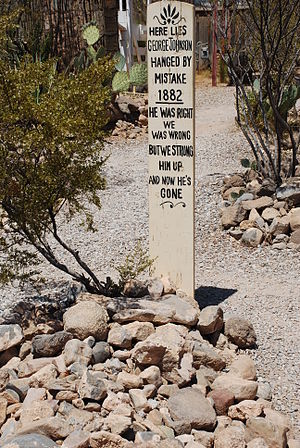
Boot Hill / Boot Hill, Tombstone
Hængt ved  en fejltagelse.
Boot Hill eller Boothill er navnet på en række forskellige kirkegårde i USA, ikke mindst i den vestlige del af landet. I det 19. århundrede var det et almindeligt navn for de steder, hvor man begravede revolvermænd og andre, som ”døde med støvlerne på”. Også personer som døde i en fremmed by, og som ikke havde midler til at finansiere deres begravelse, blev ofte begravet på Boot Hill i såkaldte ”fattiggrave”.